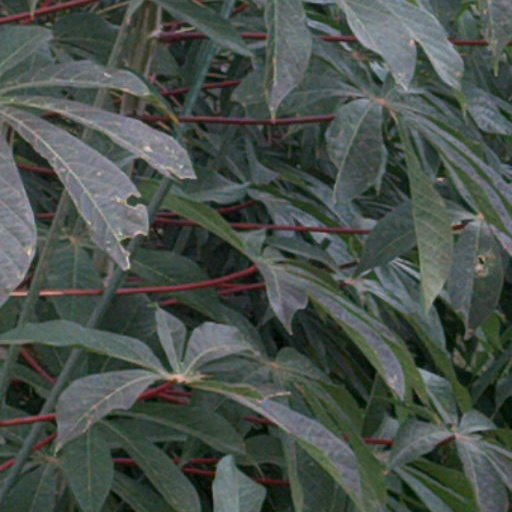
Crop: cassava